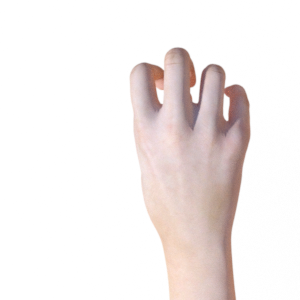
Label: rock